Glacier Bay Basin

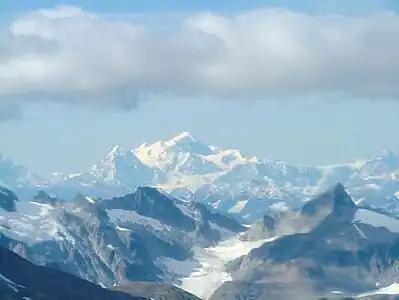
The Fairweather Range

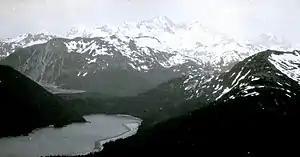
Mt. Fairweather at the center

Gilman Glacier got attached to Johns Hopkins Glacier sometime in 1990. In the following decade, the two glaciers merged and de-merged several times. However, in 2000 it was again attached to Johns Hopkins glacier and the two together are stated to be advancing along the steep ice face.